Canadair CL-84 Dynavert

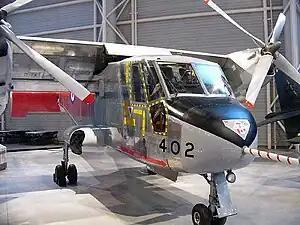
CL-84-1 ("CX8402") on display at the Canada Aviation Museum in Ottawa, Ontario

The Canadair CL-84 "Dynavert", designated by the Canadian Forces as the CX-131, was a V/STOL turbine tiltwing monoplane designed and manufactured by Canadair between 1964 and 1972. Only four of these experimental aircraft were built, with three entering flight testing. Two of the CL-84s crashed due to mechanical failures, with no fatalities in either accident. Despite the CL-84 being successful in the experimental and operational trials carried out between 1972 and 1974, none of the prospective customers placed any orders for the type.